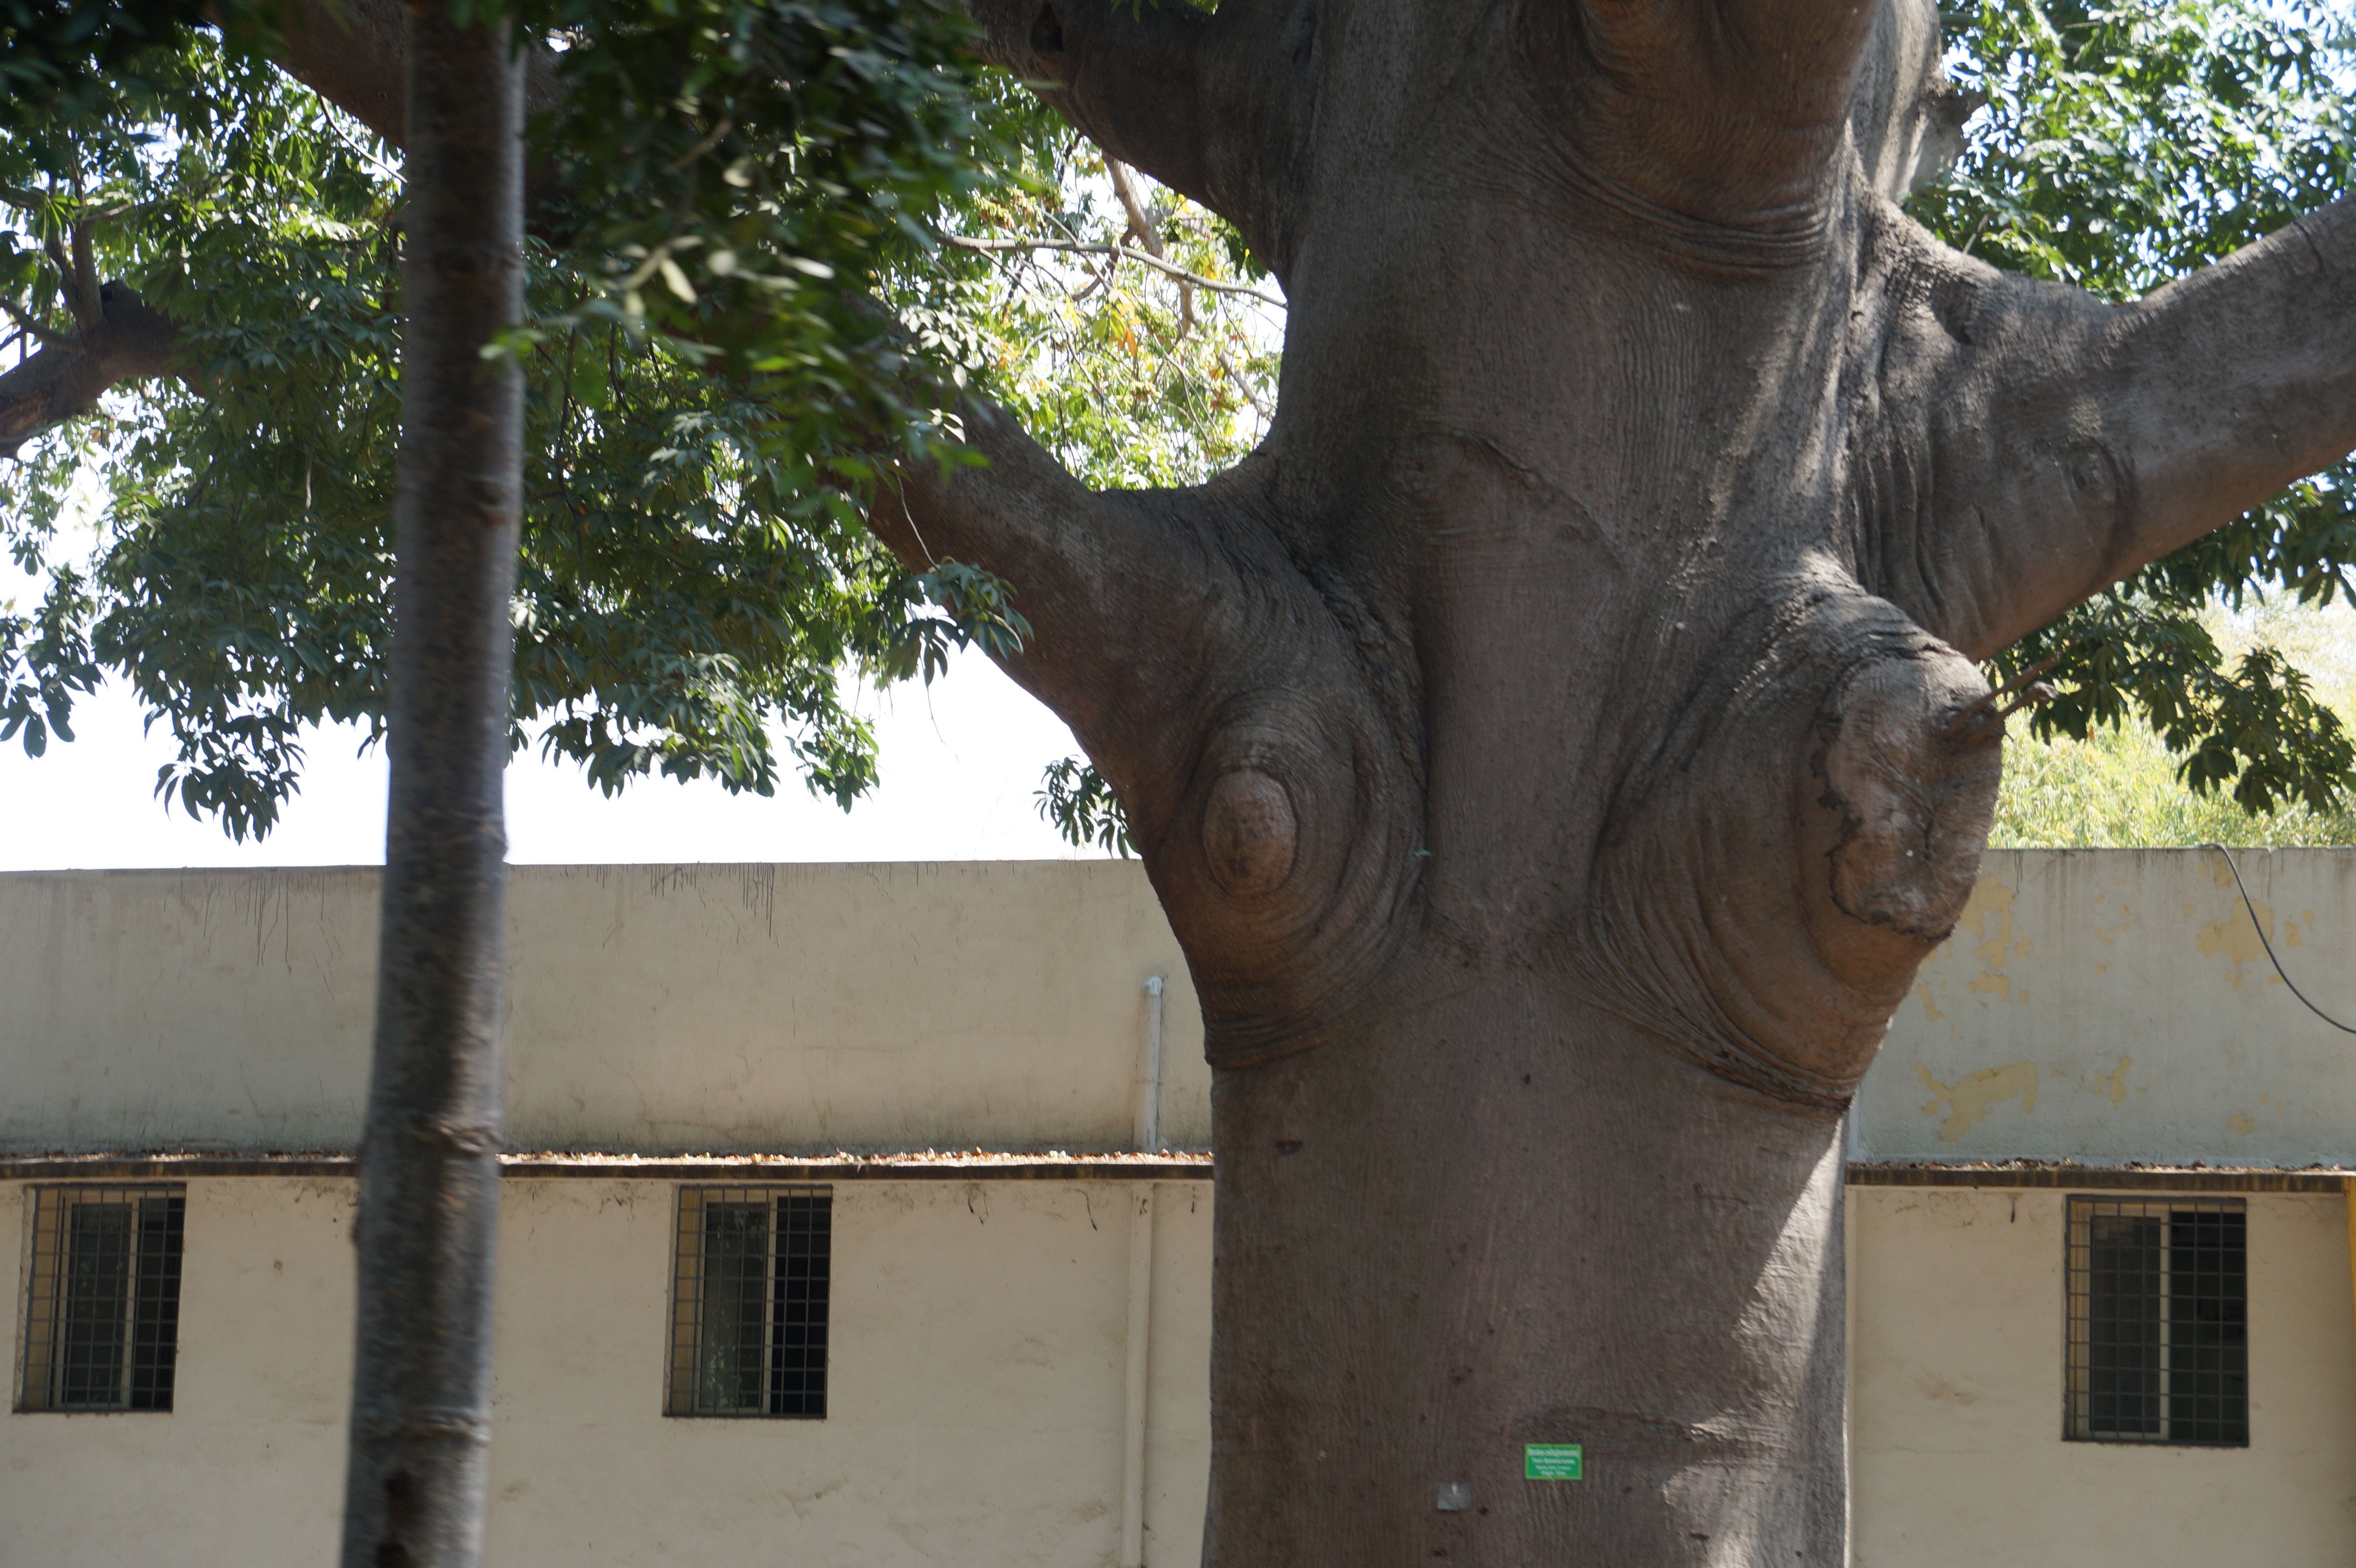
tree, wood, monument, statue, artistic, garden, sculpture, art, temple, branches, ancient tree, ancient history, woody plant